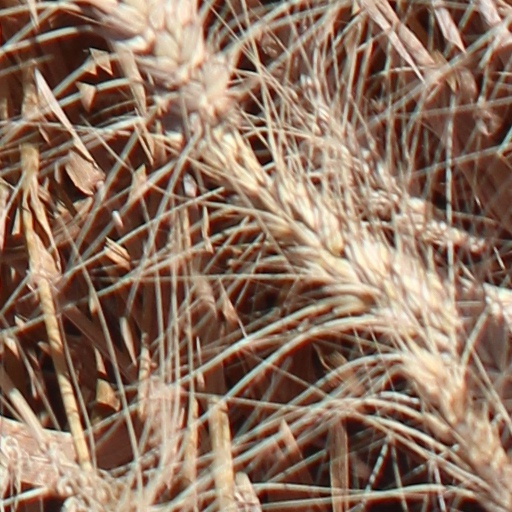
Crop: wheat